Brestanica

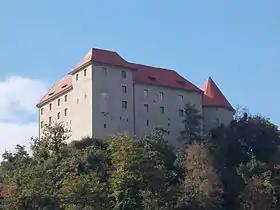
Rajhenburg Castle

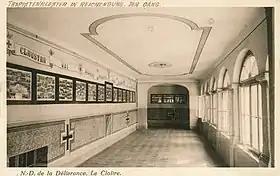
Deliverance of Mary Abbey of the Trappist order in Rajhenburg Castle (1927)

On a hill on the right bank of the Sava River, south of the settlement, is Rajhenburg Castle. It was first mentioned in written documents dating to AD 895, making it the earliest documented castle in Slovenia. It has preserved some of its Romanesque features and an early Gothic chapel, but most of its current structure dates to around 1600. During the Second World War it was used as a deportee collection centre by the German forces. From June 1948 to October 1956 the communist authorities used the castle as a penal institution for female political prisoners.